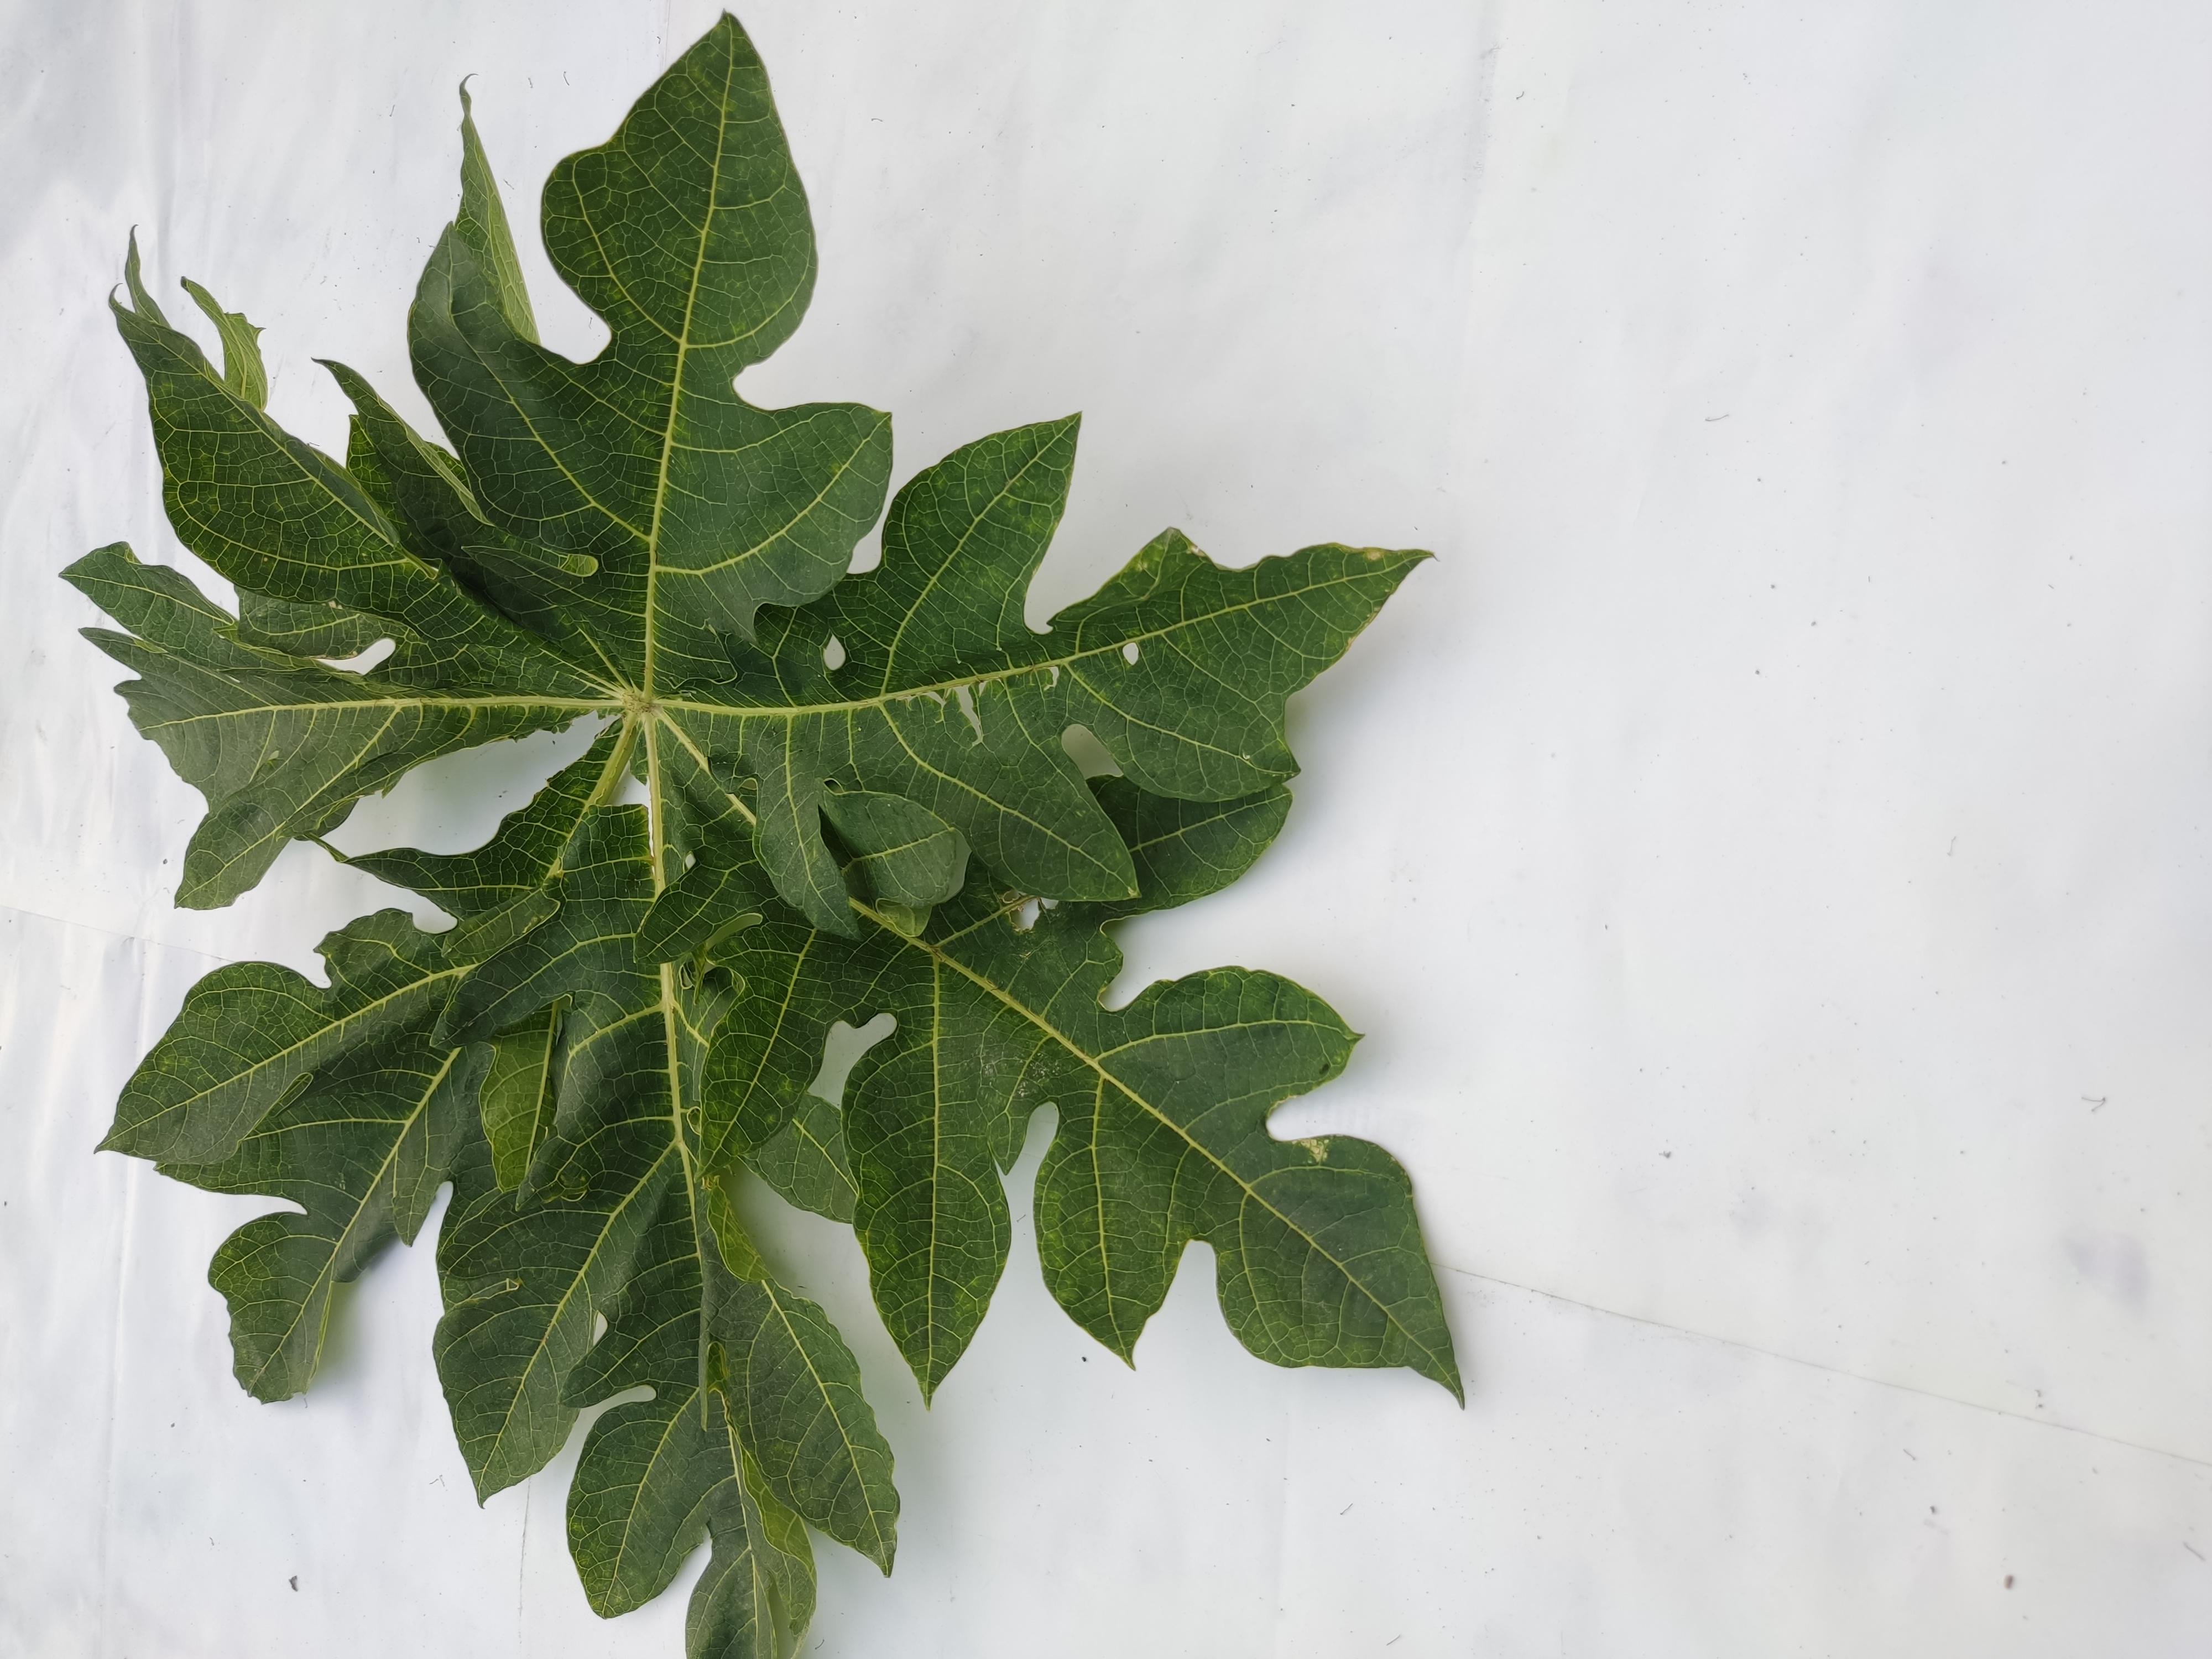
Label: Mosaic